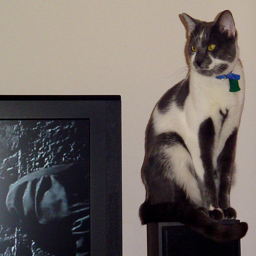
A cat perched on top of a picture frame.
a close up of a cat sitting on a pillar
black and white cat perched beside a black and white picture
a gray and white cat sitting on top of a black speaker near a television
A black and white cat sitting on a pedestal next to a picture.